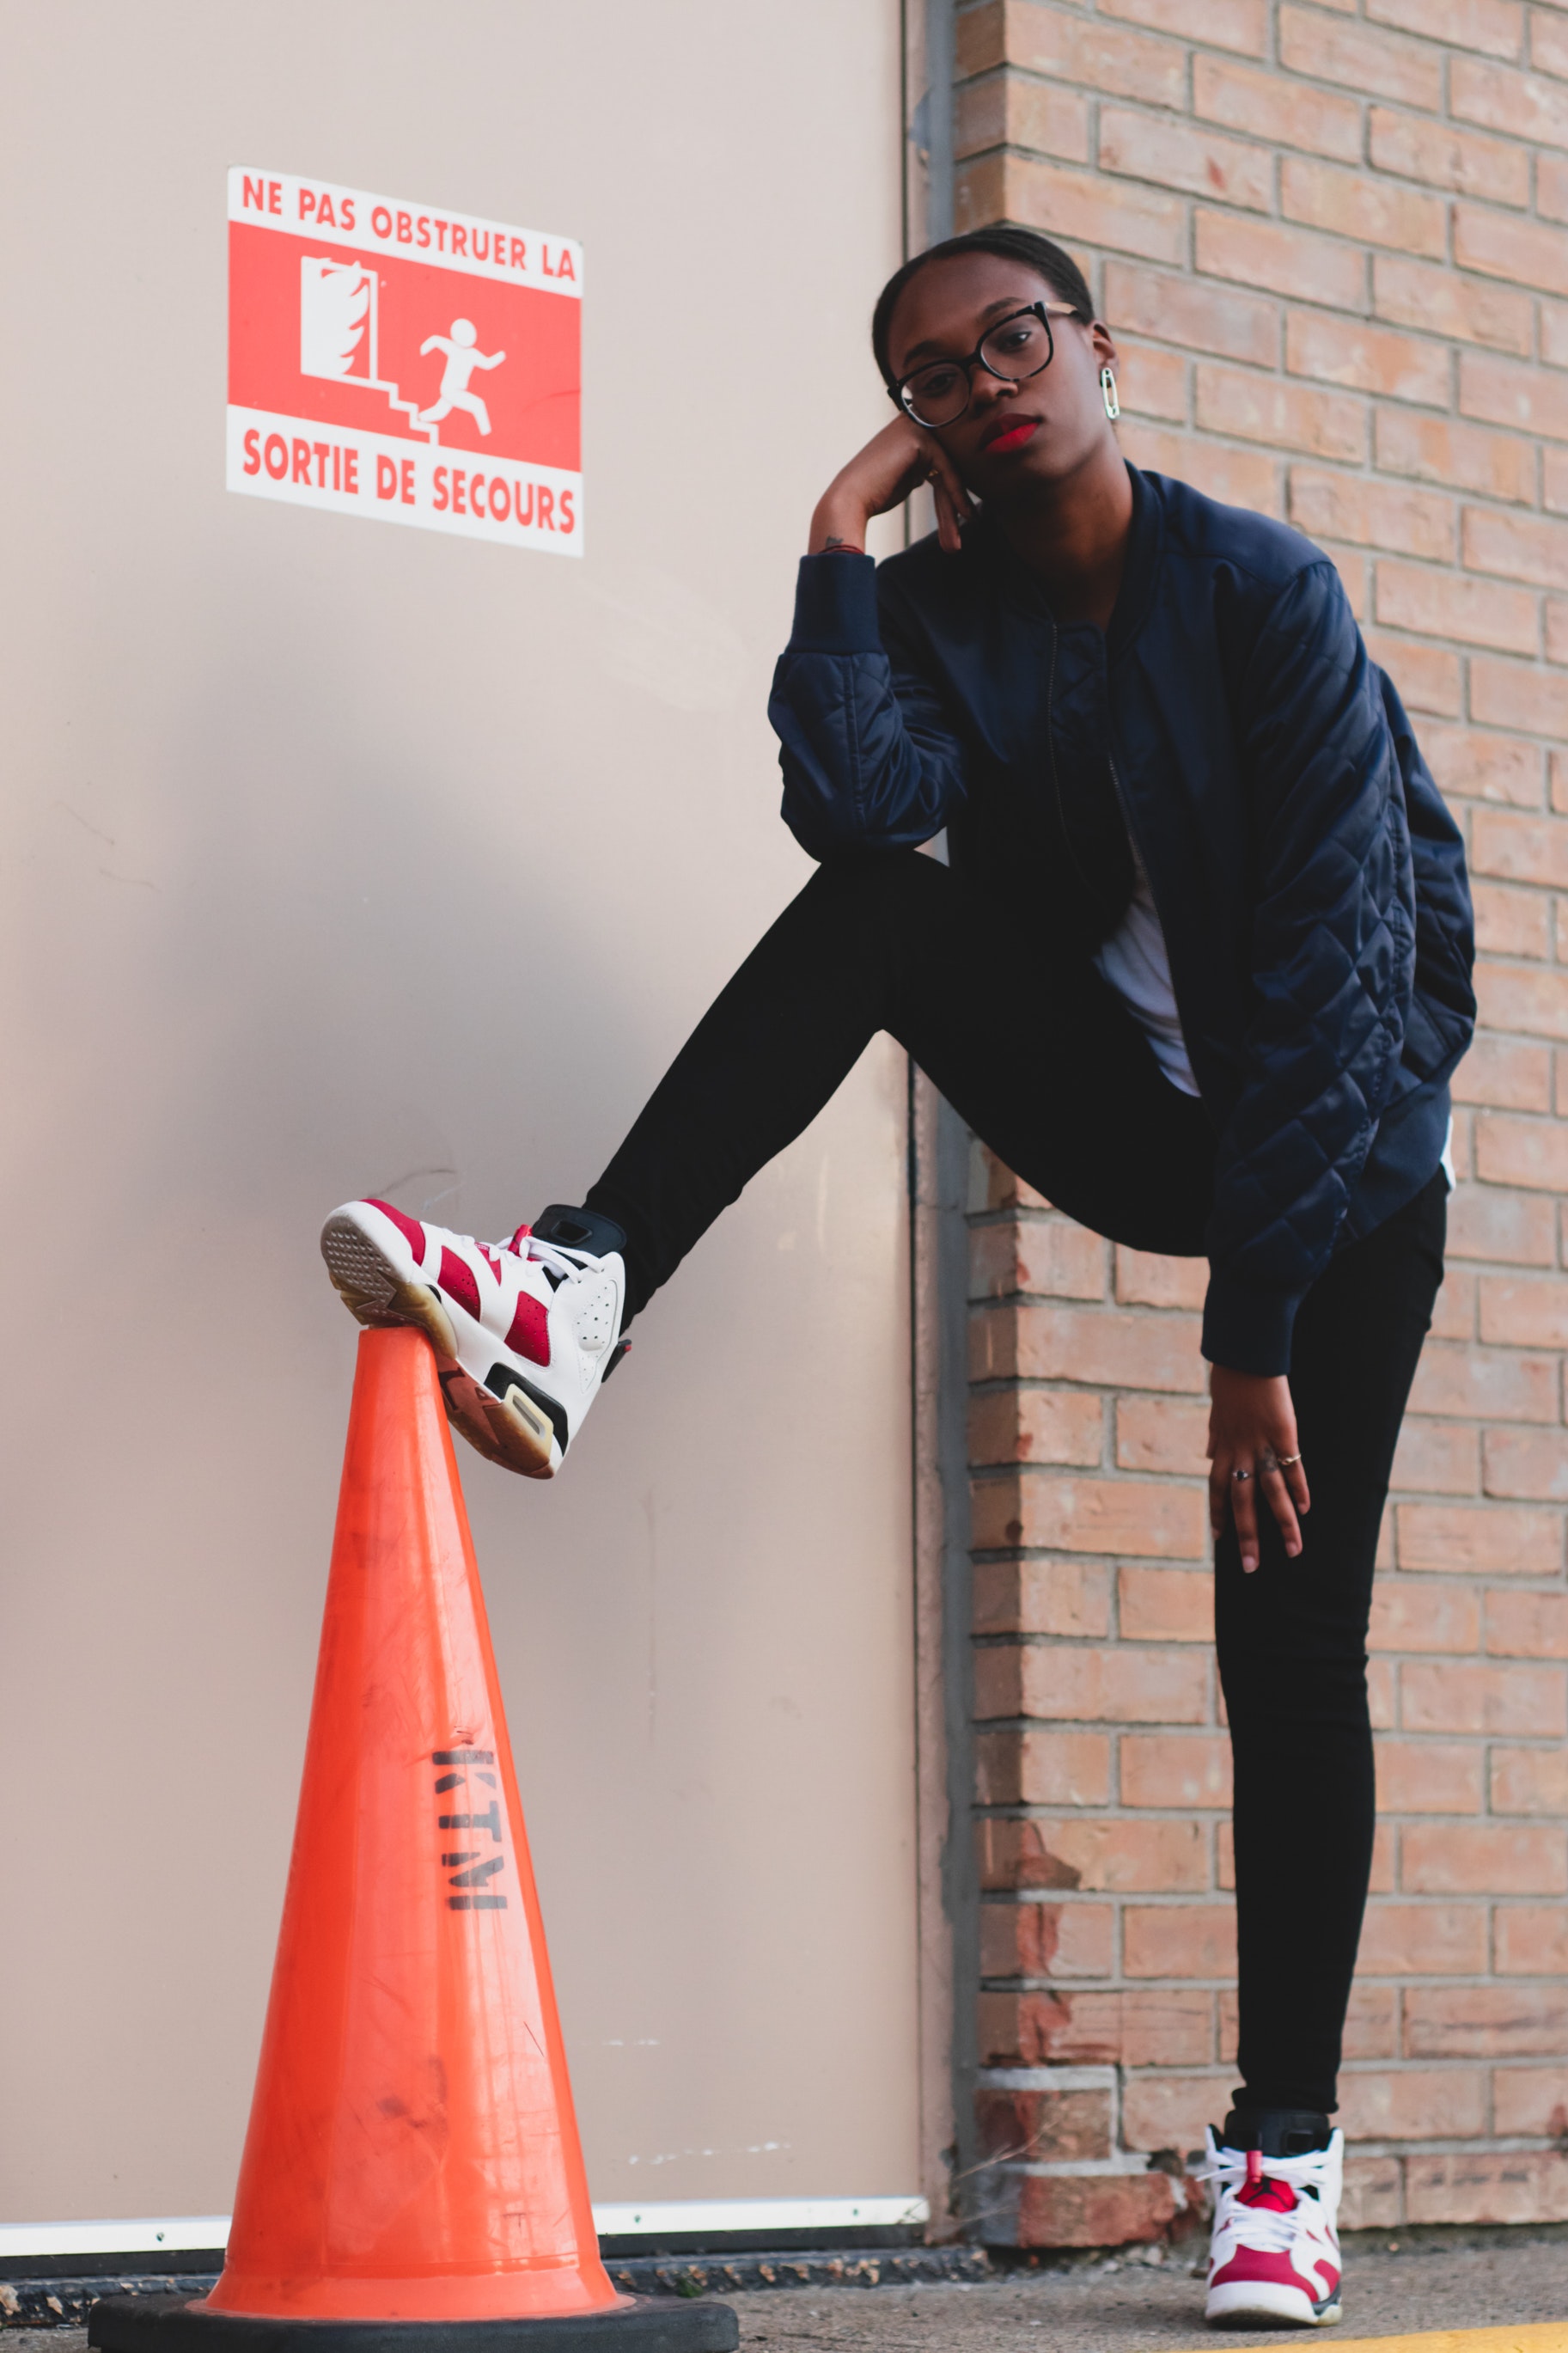
shoe, recreation, trousers